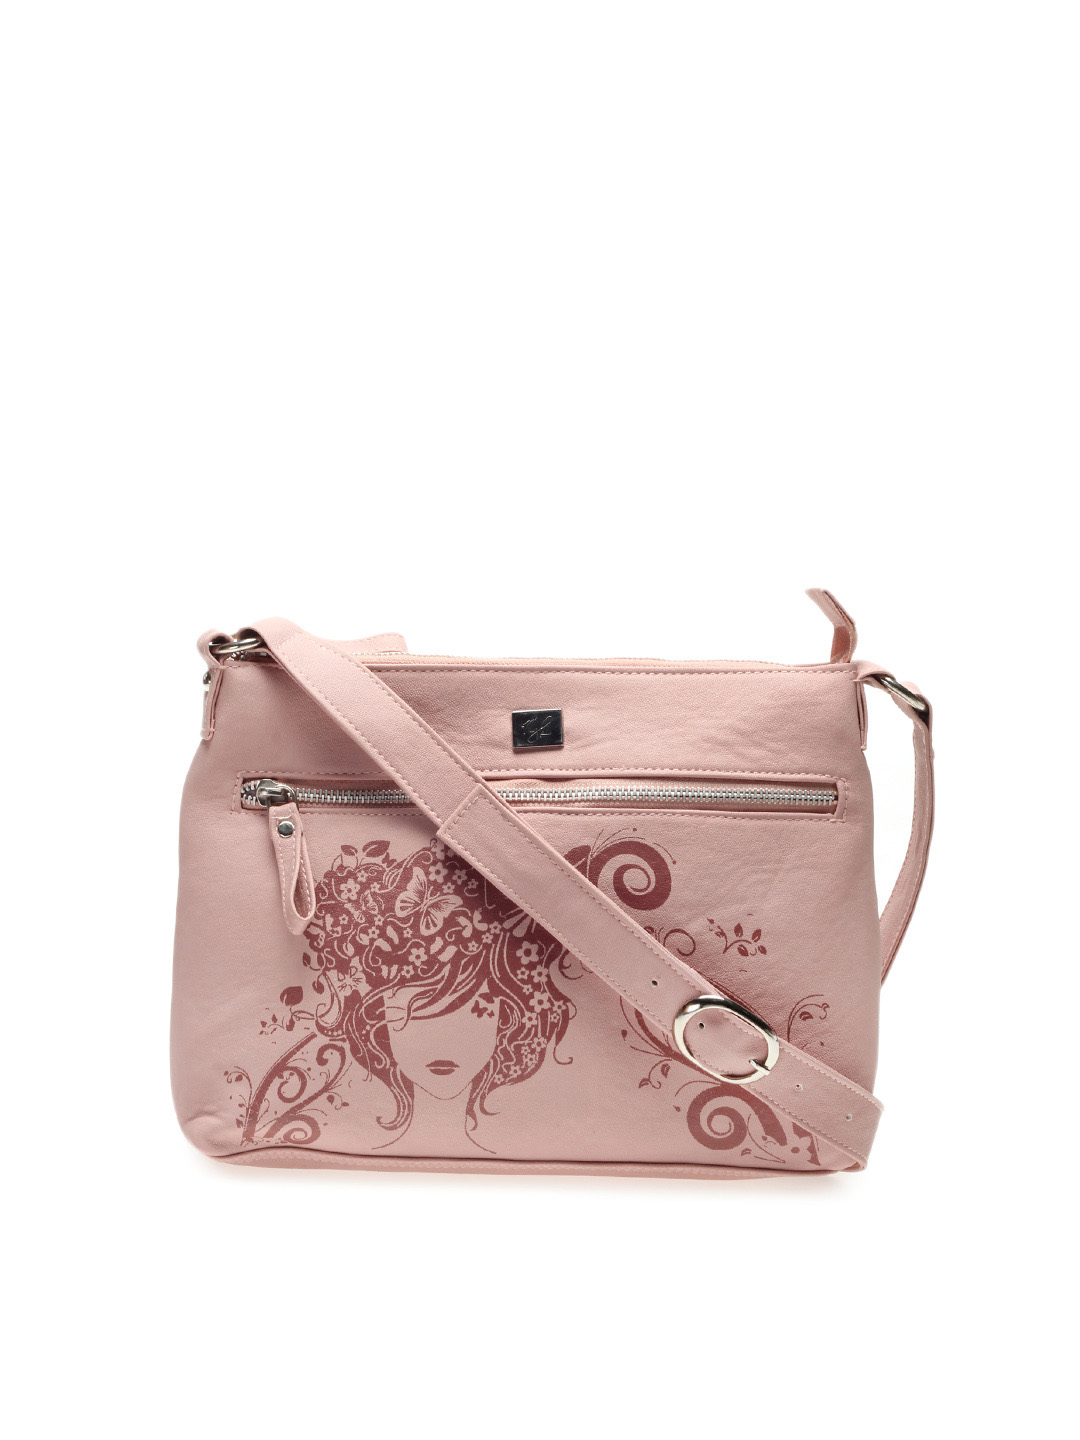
Nyk Women Pink Sling Bag
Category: Accessories / Bags / Handbags
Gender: Women
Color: Pink
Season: Summer 2016
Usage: Casual